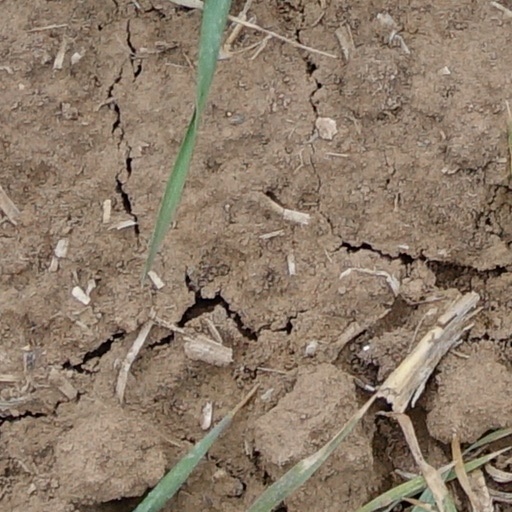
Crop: wheat